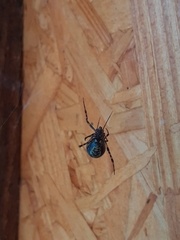
Species: Parasteatoda_tepidariorum